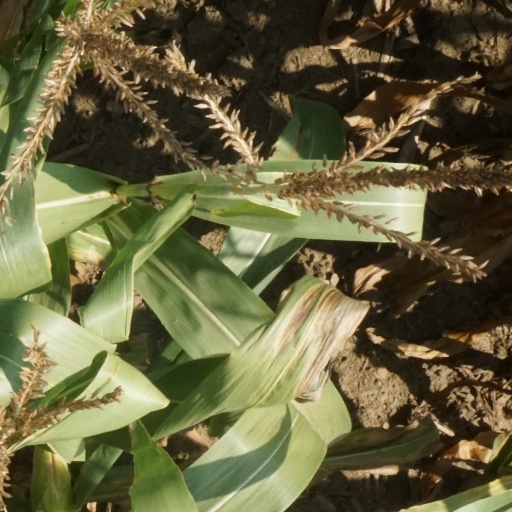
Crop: maize; corn